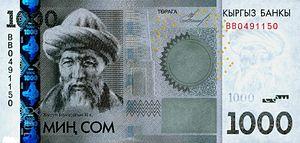
Le som est la monnaie du Kirghizistan. Son code ISO 4217 est KGS.